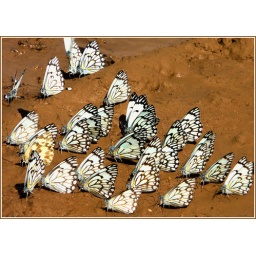
like bees to a honeypot these butterflies attracted to the tiniest bit of water in the roadway in Botswana